Boris Yeltsin

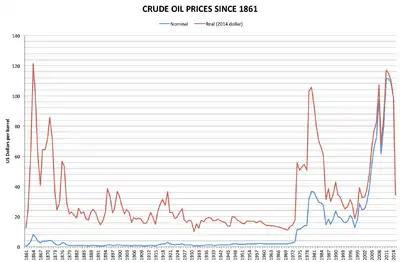
Crude oil prices continued to fall during the 1990s, following the trend during the late 1980s.

Just days after the dissolution of the Soviet Union, Yeltsin resolved to embark on a programme of radical economic reform. Surpassing Gorbachev's reforms, which sought to expand democracy in the socialist system, the new regime aimed to completely dismantle socialism and fully implement capitalism, converting the world's largest command economy into a free-market one. During early discussions of this transition, Yeltsin's advisers debated issues of speed and sequencing, with an apparent division between those favoring a rapid approach and those favoring a gradual or slower approach. On 1 January 1992, Yeltsin signed accords with U.S. President George H. W. Bush, declaring the Cold War officially over after nearly 47 years. A visit to Moscow from Havel in April 1992 occasioned the written repudiation of the Soviet intervention and the withdrawal of armed forces from Czechoslovakia. Yeltsin laid a wreath during a November 1992 ceremony in Budapest, apologized for the 1956 Soviet intervention in Hungary and handed over to president Árpád Göncz documents from the Communist Party and KGB archives related to the intervention. A treaty of friendship was signed in May 1992 with Lech Wałęsa's Poland, and then another one in August 1992 with Zhelyu Zhelev's Bulgaria.